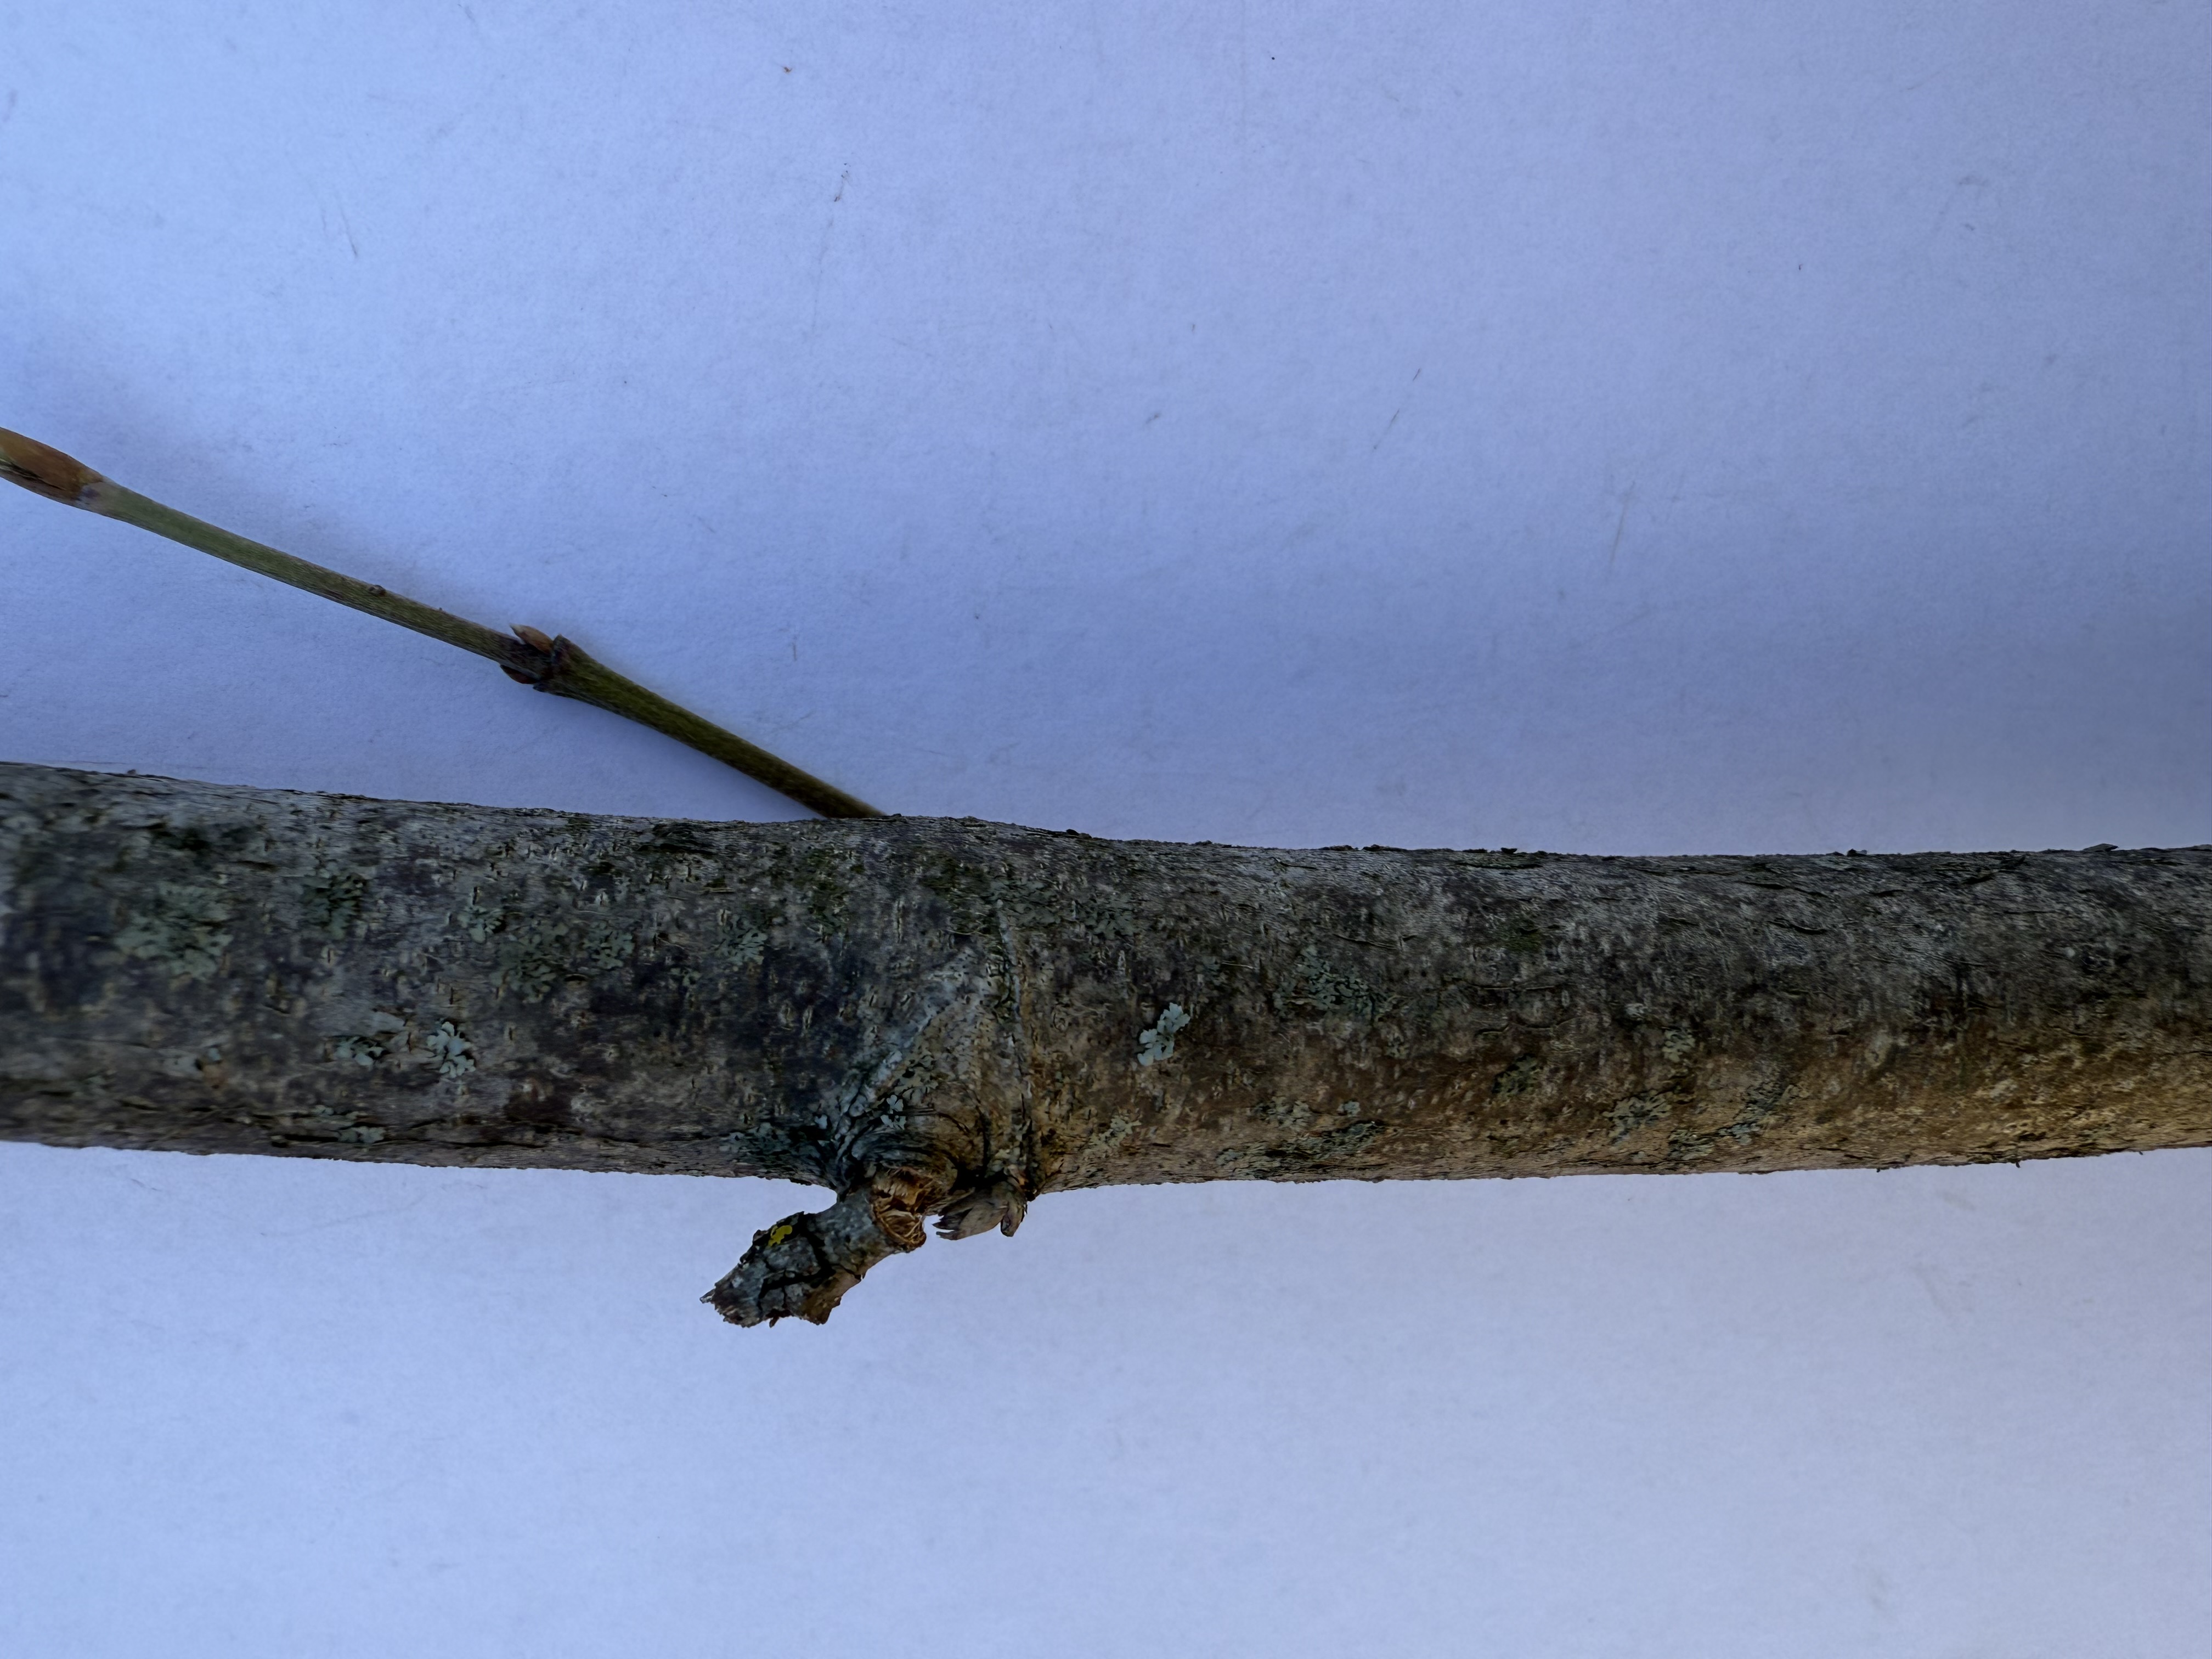
Variety: Cornelian Cherry